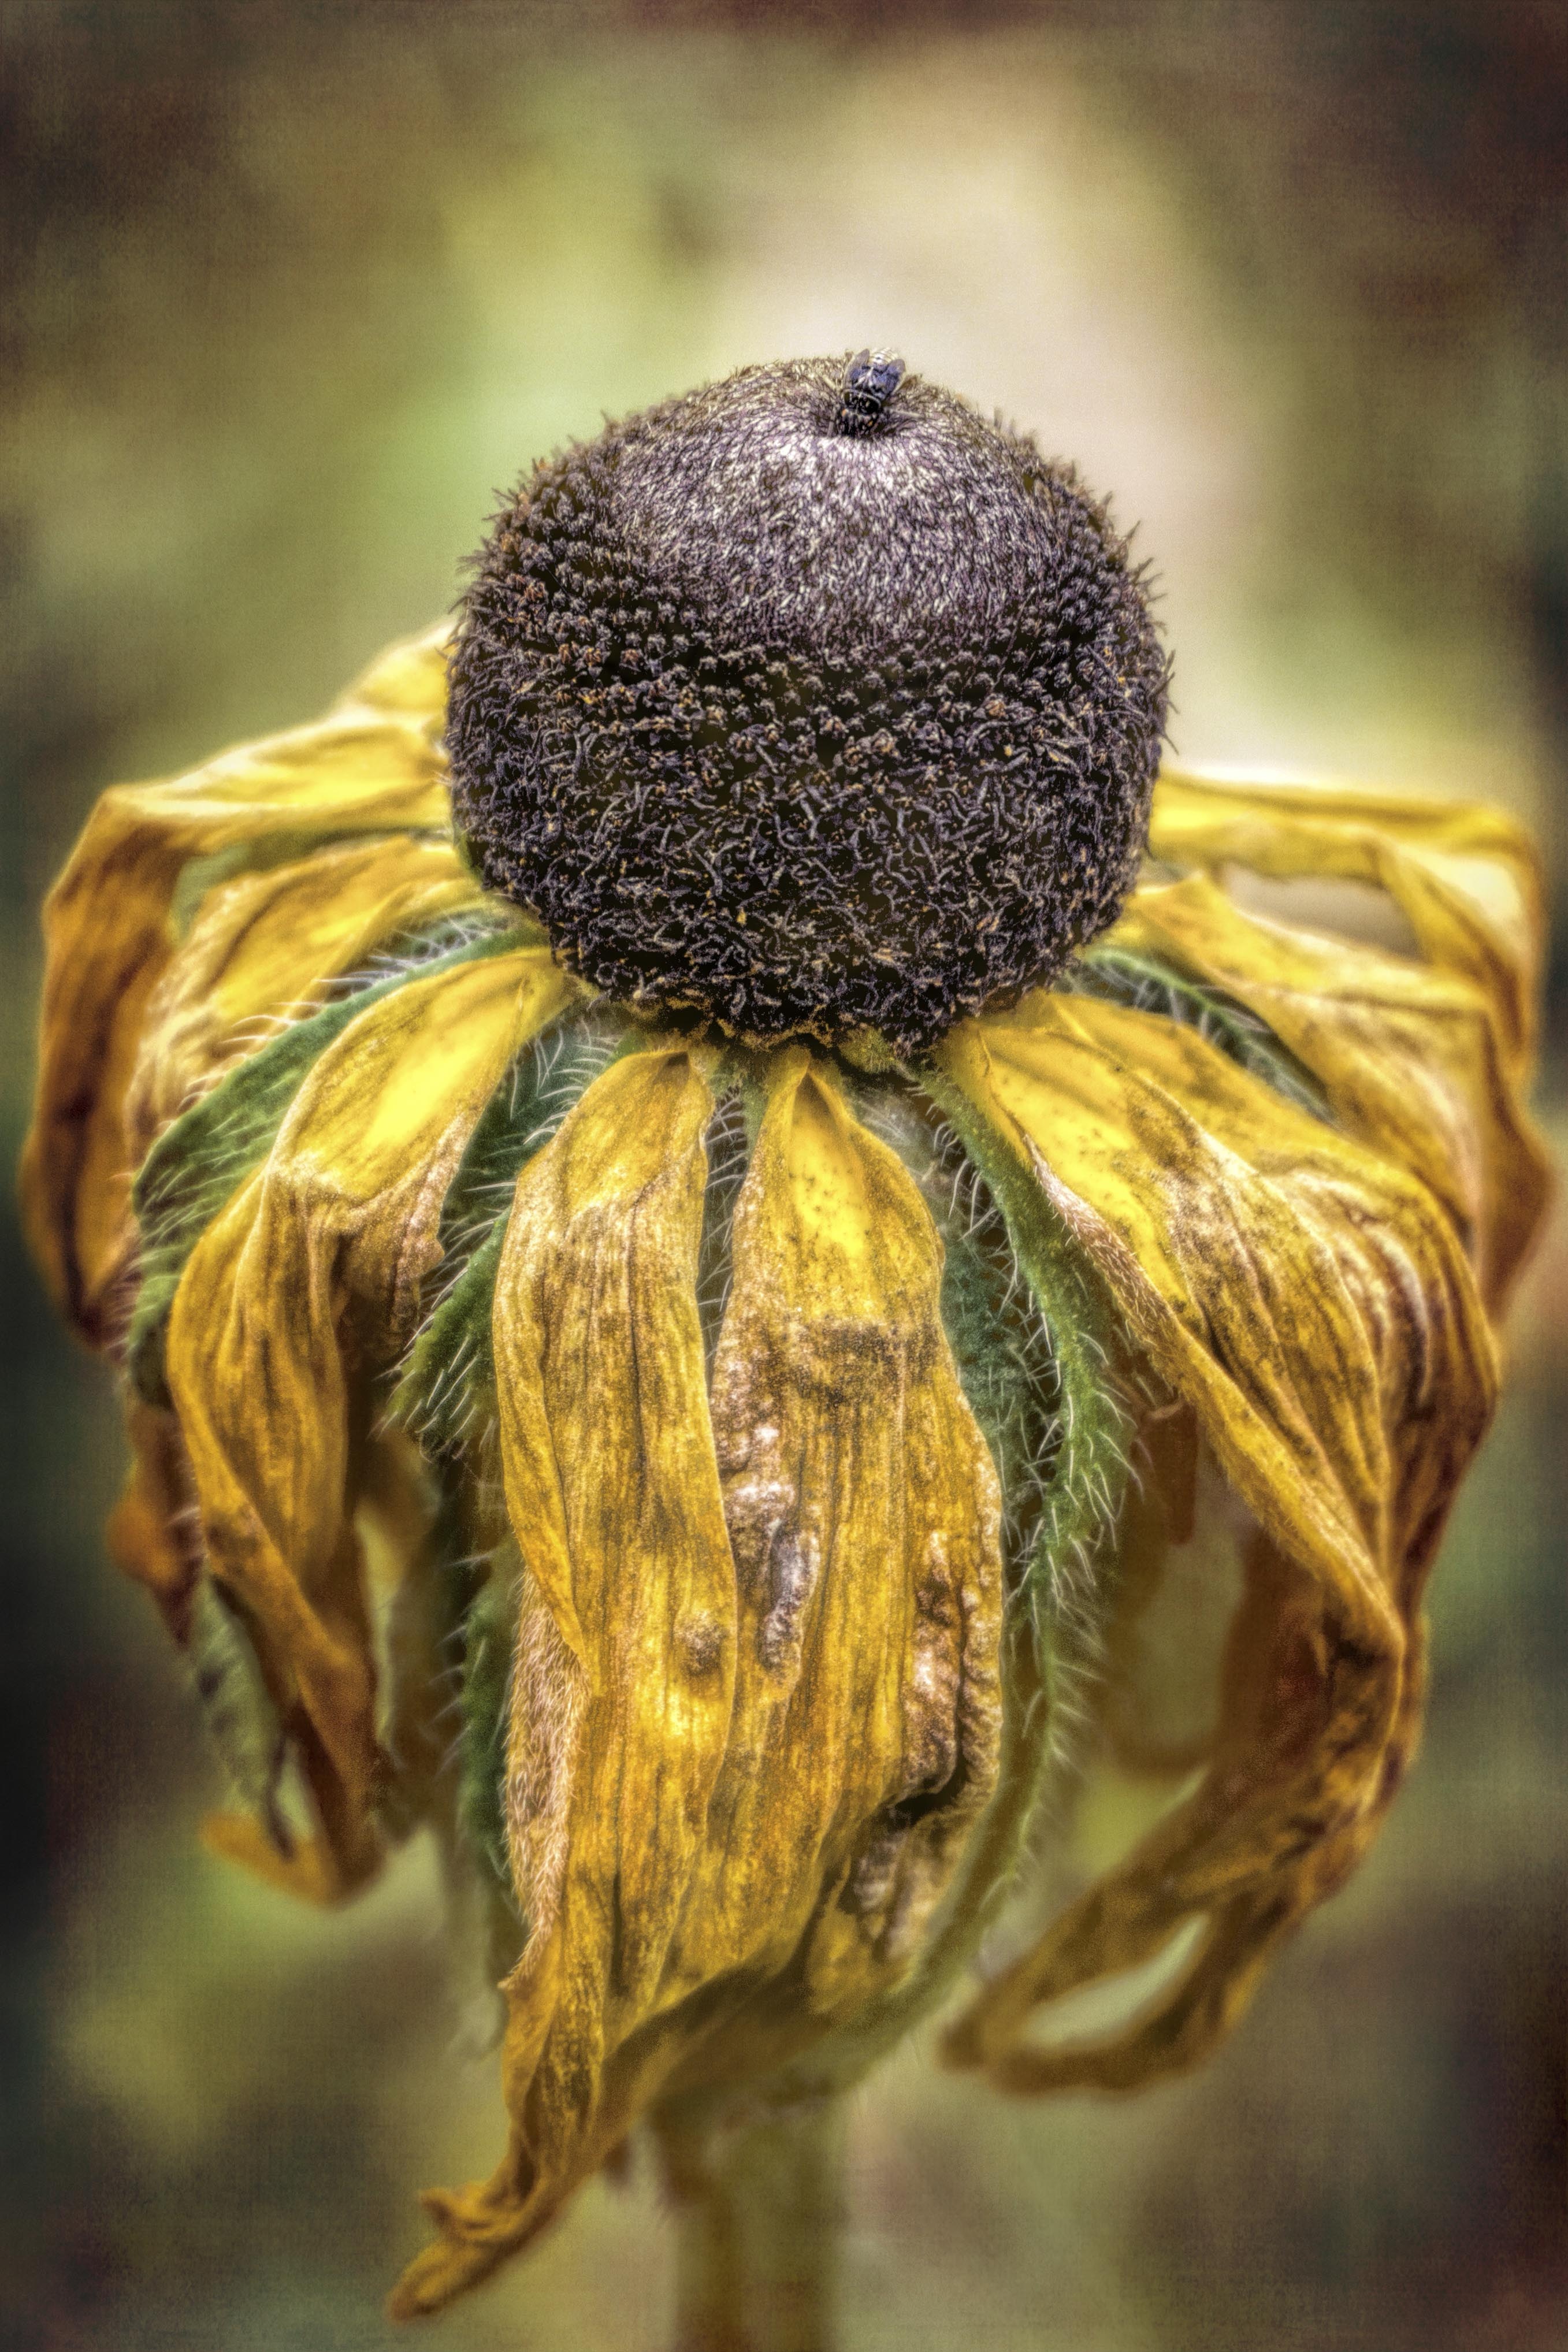
nature, plant, photography, flower, dry, insect, macro, yellow, dead, flora, invertebrate, close up, eye, bee, withered, macro photography, flowering plant, daisy family, land plant, dry wildflowers